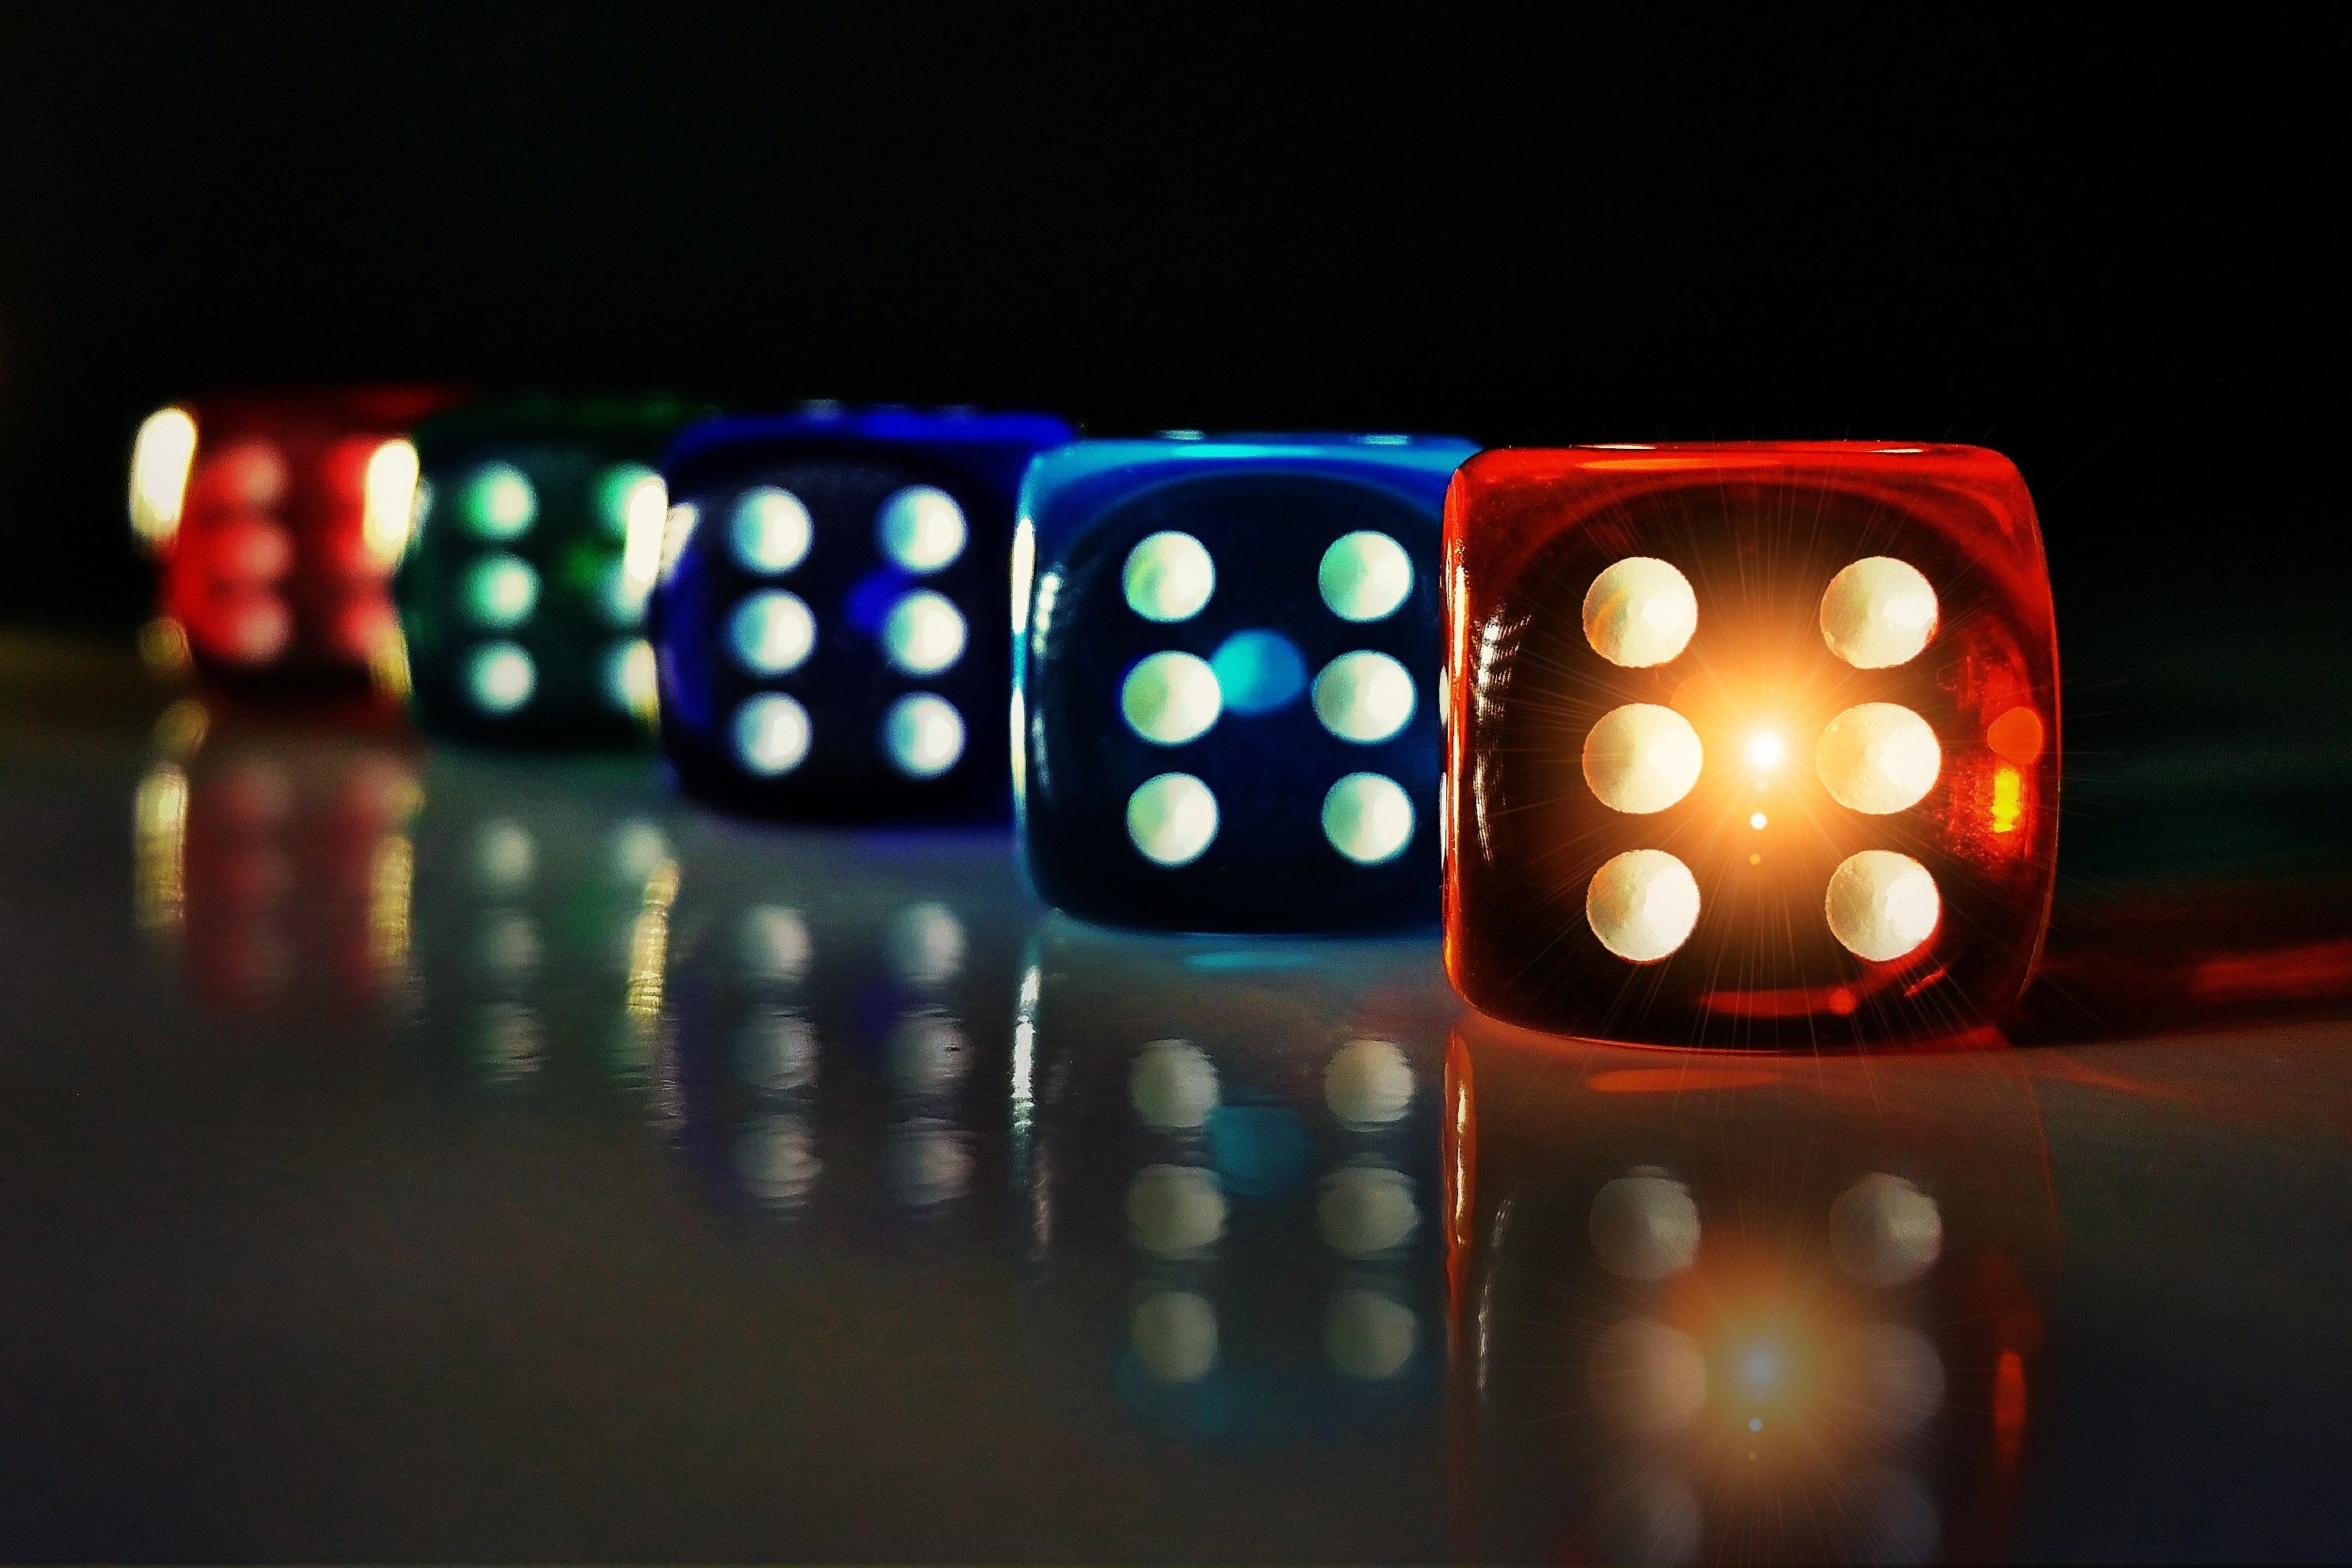
light, number, recreation, red, color, colorful, lighting, transparent, sports, cube, gambling, games, shape, luck, mirroring, screenshot, craps, lucky dice, instantaneous speed, indoor games and sports, tabletop game, number cube